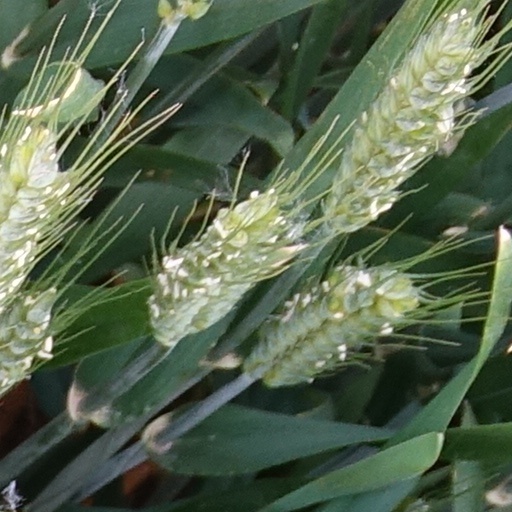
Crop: wheat